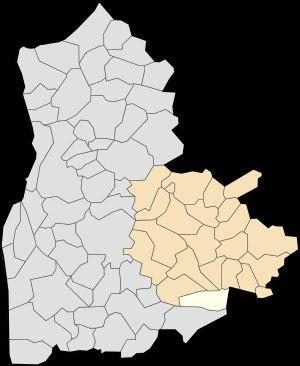
Courset est une commune française située dans le département du Pas-de-Calais en région Hauts-de-France.